McKenzie Wark

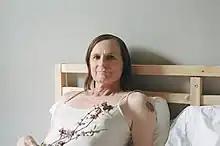
portrait by Jessica Dunn Rovinelli

McKenzie Wark (born 1961) is an Australian-born writer and scholar. Wark is known for her writings on media theory, critical theory, new media, and the Situationist International. Her best known works are "A Hacker Manifesto" and "Gamer Theory". She is a professor of Media and Cultural Studies at The New School.